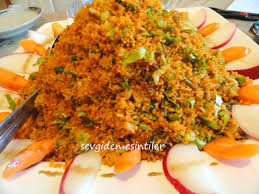
Yemek: kisir